Artem Mikoyan

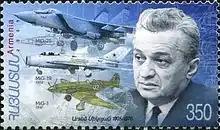
Mikoyan on a 2005 stamp of Armenia

Artem (Artyom) Ivanovich Mikoyan (– 9 December 1970) was a Soviet Armenian aircraft designer, who cofounded the Mikoyan-Gurevich design bureau along with Mikhail Gurevich.